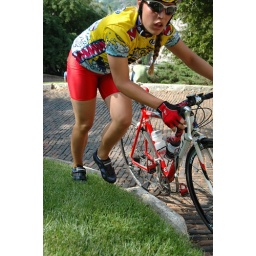
She keeled over at least twice and had to resort to walking her bike up, but she finished.